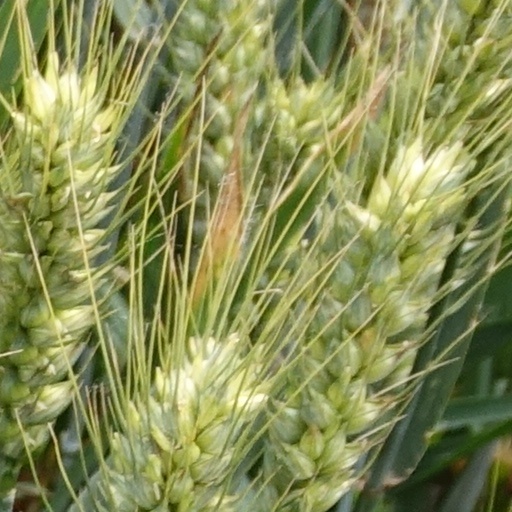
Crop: wheat